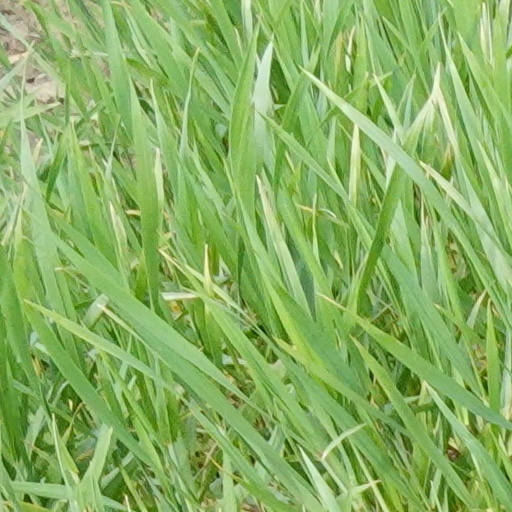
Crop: wheat